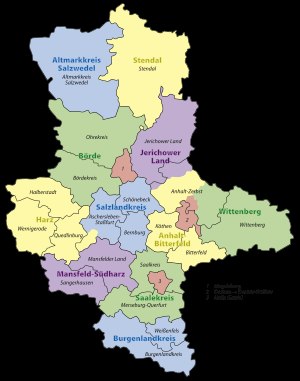
Kreisreform Sachsen-Anhalt 2007
De nye landkreise; den gamle opdeling med sort
Kreisreform Sachsen-Anhalt 2007 er en lov i i den tyske delstat Sachsen-Anhalt, der trådte i kraft 1. juli 2007, som ændrer opdelingen af landkreisene i Sachsen-Anhalt, og reducerer antallet fra 21 til 11. Ni nye landkreise er opstået ved sammenlægning af de tidligere, og to, Altmarkkreis Salzwedel og Stendal forblev uændrede ligesom byerne Halle og Magdeburg.